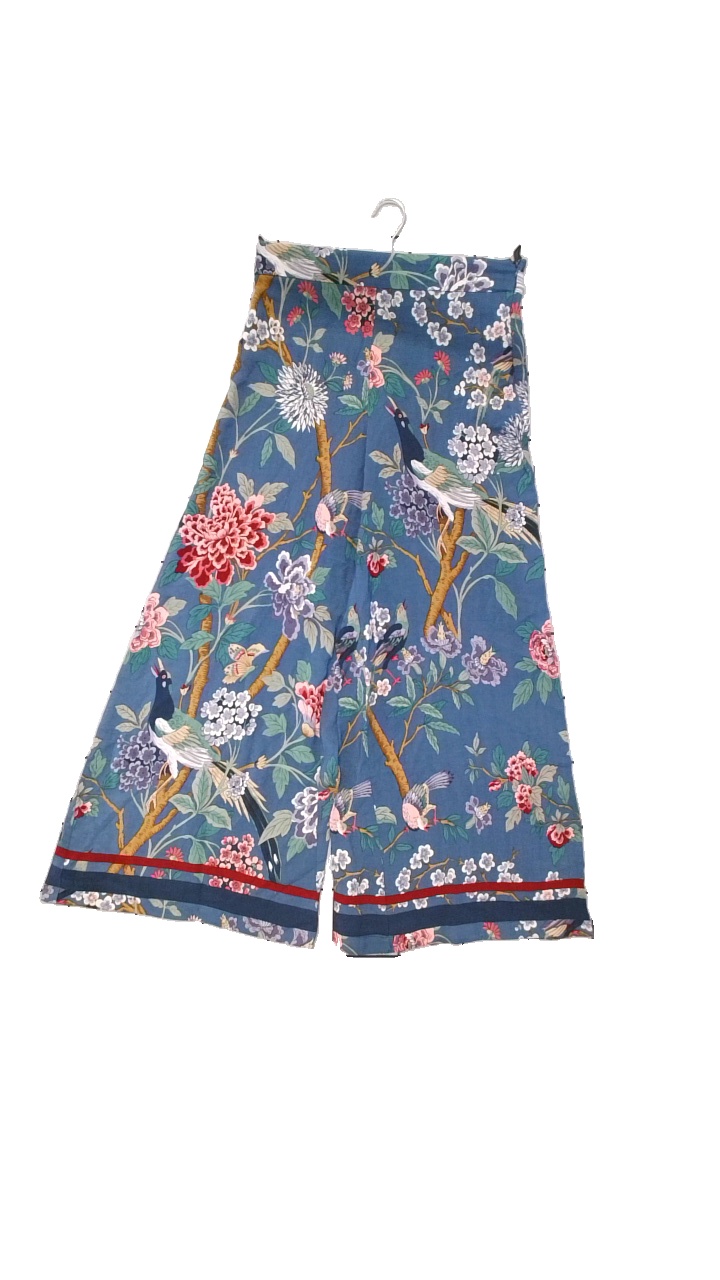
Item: Trousers (Ladies)
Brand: H&m
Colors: Blue, Pink, Multicolor
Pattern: Floral print
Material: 100% Viskos
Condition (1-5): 3
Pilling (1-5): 4
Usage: Reuse
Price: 50-100